Antarctic Circle

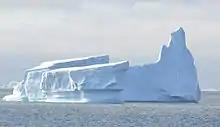
An iceberg near the Antarctic Circle north of Detaille Island

There is no permanent human population south of the Antarctic Circle, but there are several research stations in Antarctica operated by various nations that are inhabited by teams of scientists who rotate on a seasonal basis. In previous centuries some semi-permanent whaling stations were established on the continent, and some whalers would live there for a year or more. At least eleven children have been born in Antarctica, albeit in stations north of the Antarctic Circle.